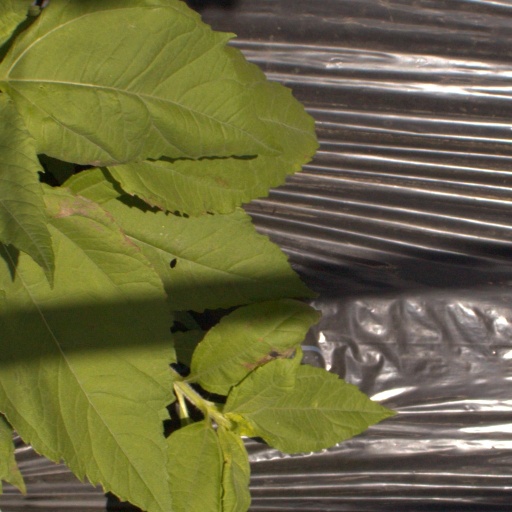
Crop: Jerusalem artichoke